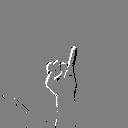
ASL letter: i